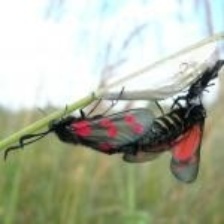
Species: SIXSPOT BURNET MOTH